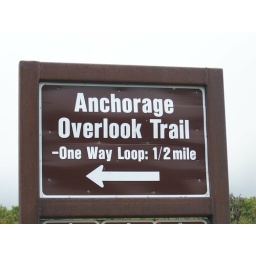
A sign pointing to the Anchorage Overlook Trail in the Chugach mountains outside of Anchorage.